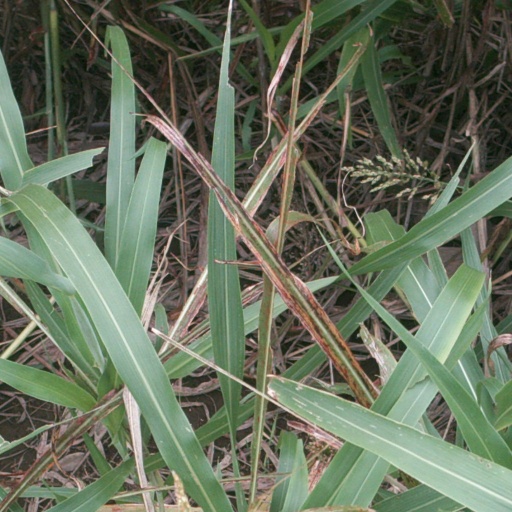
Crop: sorghum